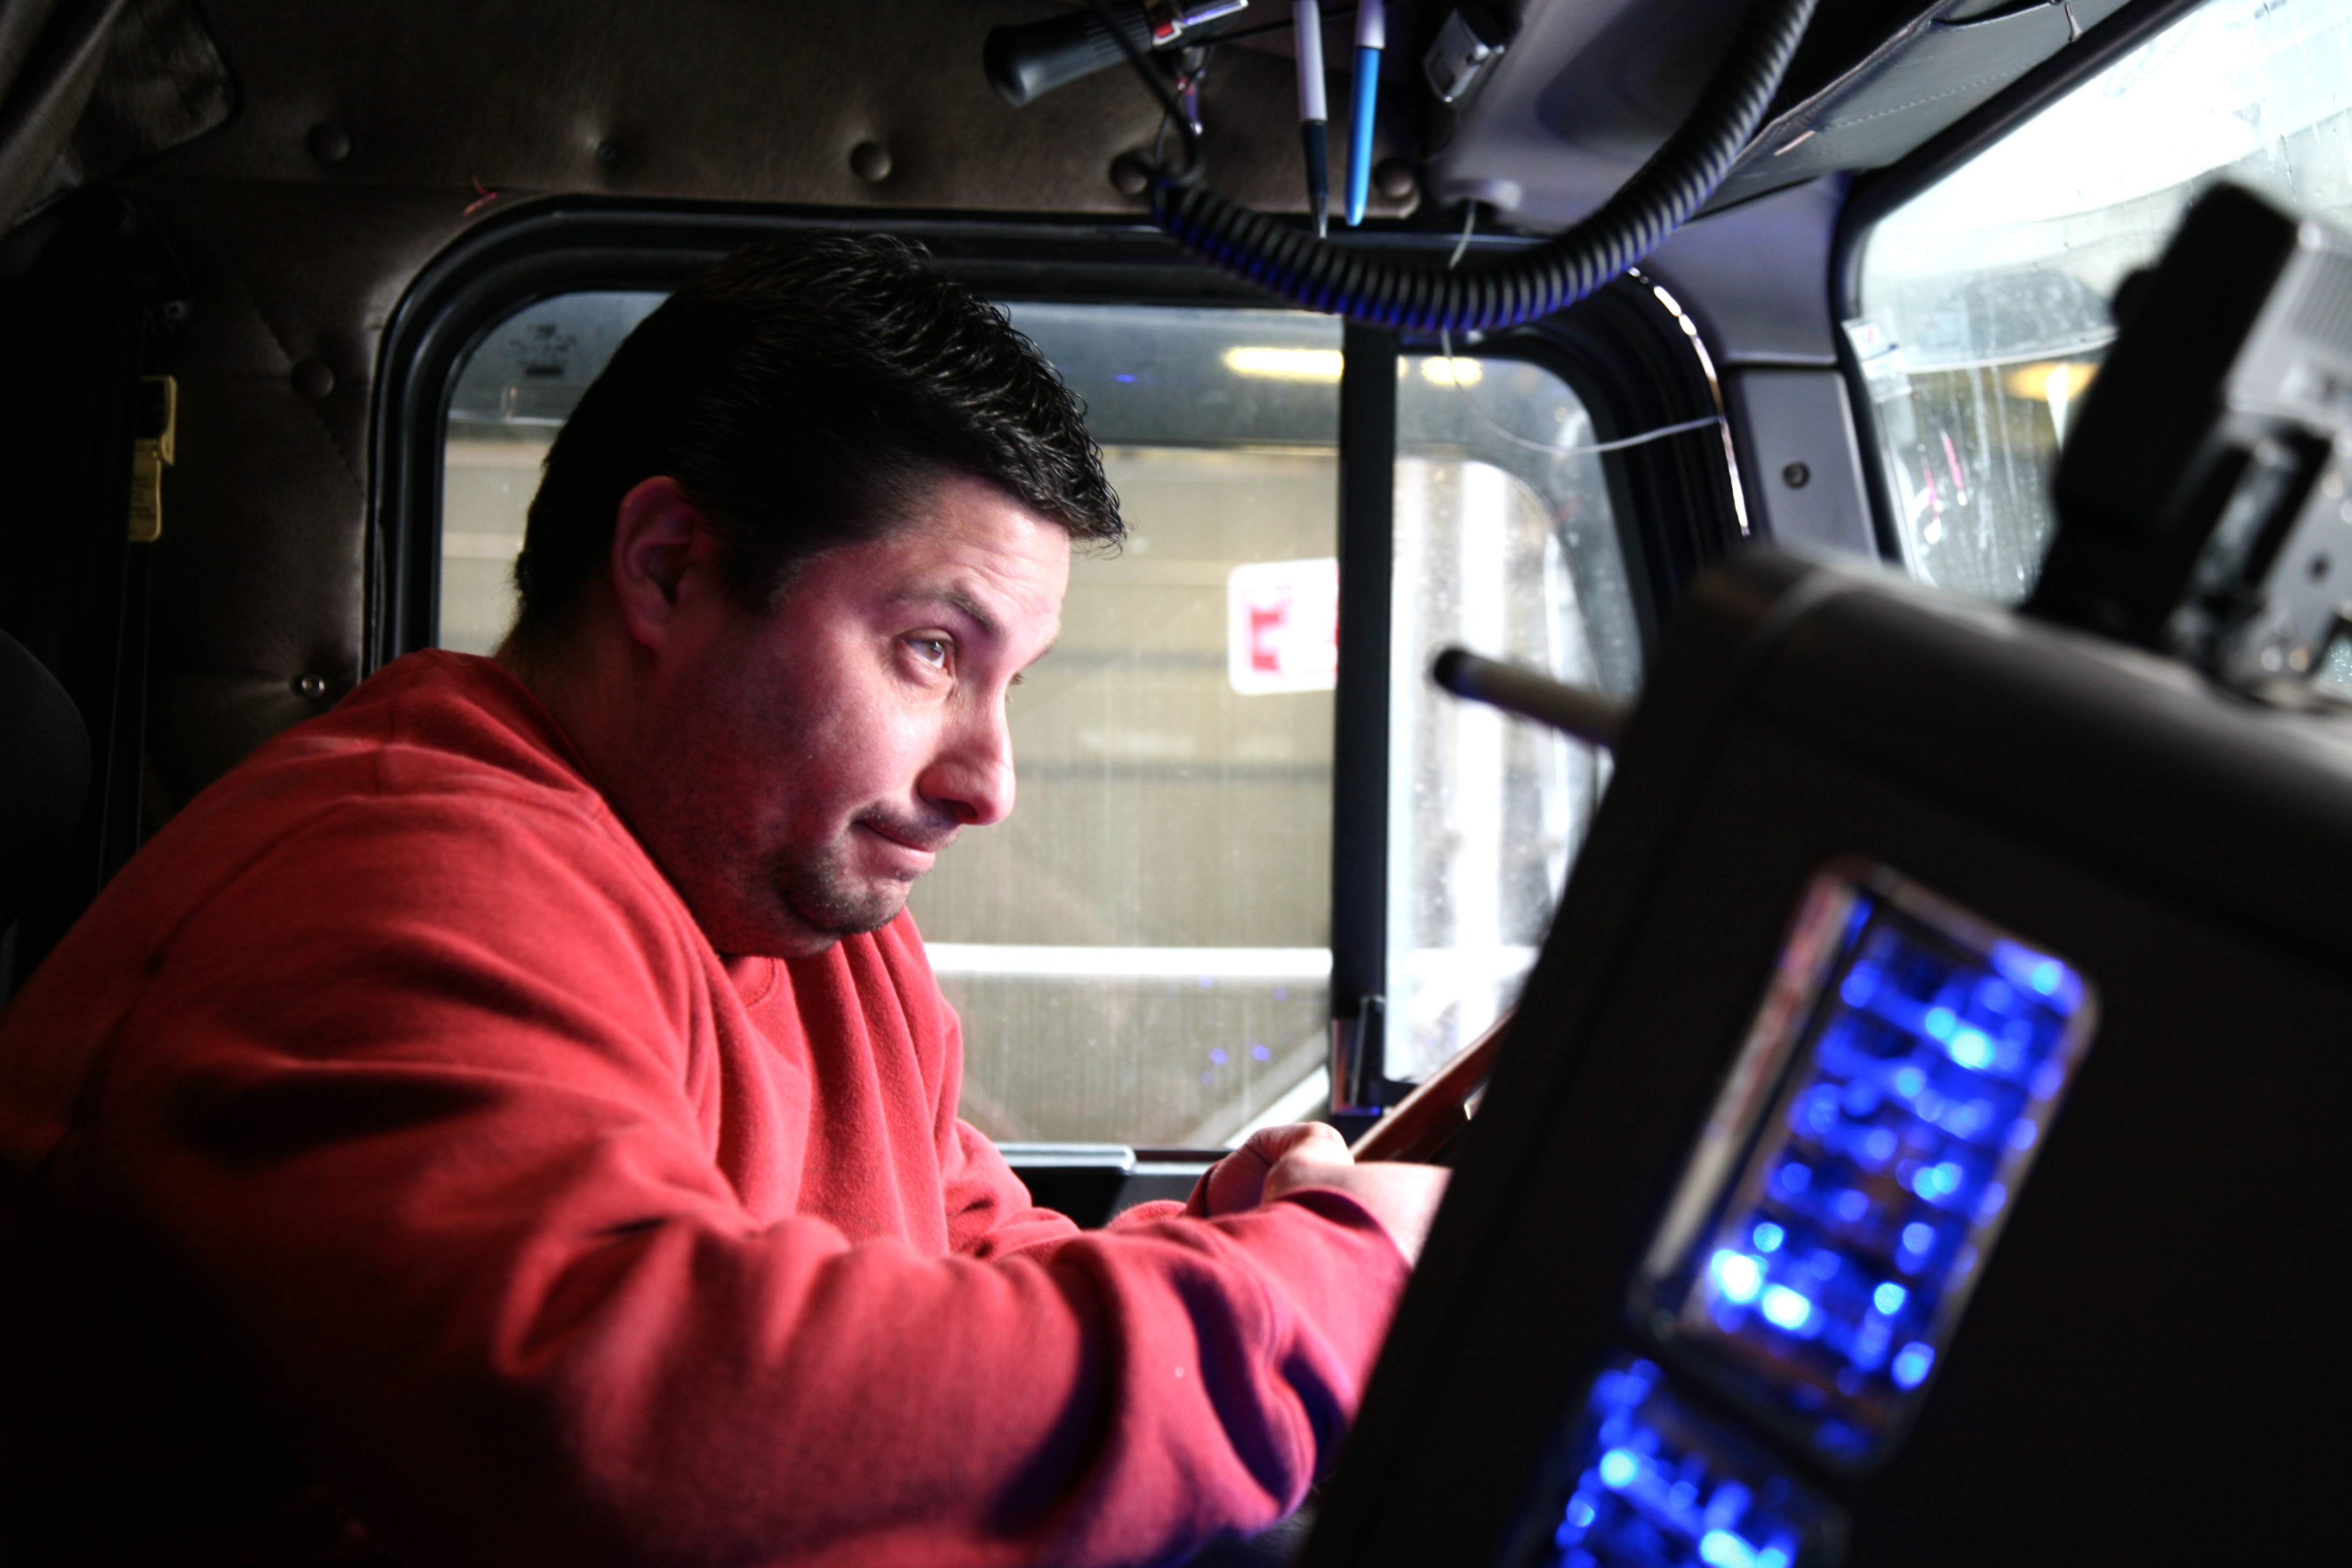
person, driving, manhattan, truck, nyc, professional, profession, newyork, newyorkcity, ny, camion, midtown, selection, midtownwest, freightliner, americantruck